53rd Weapons Evaluation Group

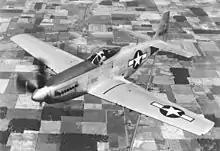
Long-range North American P-51H 44-644182

After active combat ended, on 22 September 1945, the 475th moved to Seoul Airfield, Korea for occupation duty as part of the 308th Bombardment Wing of Far East Air Forces (FEAF). The group moved to Kimpo Airfield on 7 January 1946, where it converted to the long-range P-51H Mustang. The following March, the group added an airlift mission when the 46th Troop Carrier Squadron at Kimpo was detached from its parent group in Japan and attached to the 475th. In November 1947, the 433rd Fighter Squadron moved to Itazuke Airfield and was detached to the 347th Fighter Group.